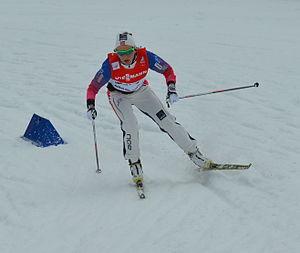
Maiken Caspersen Falla, née le 13 août 1990 à Lørenskog, est une fondeuse norvégienne qui a commencé sa carrière en 2007. Elle est considérée comme l'une des meilleures sprinteuses des années 2010. Elle devient championne olympique de la discipline lors Jeux olympiques 2014 à Sotchi, puis vice-championne lors de l'édition de 2018 à Pyeongchang. Lors de ces Jeux, elle remporte également la médaille de bronze du sprint par équipes.